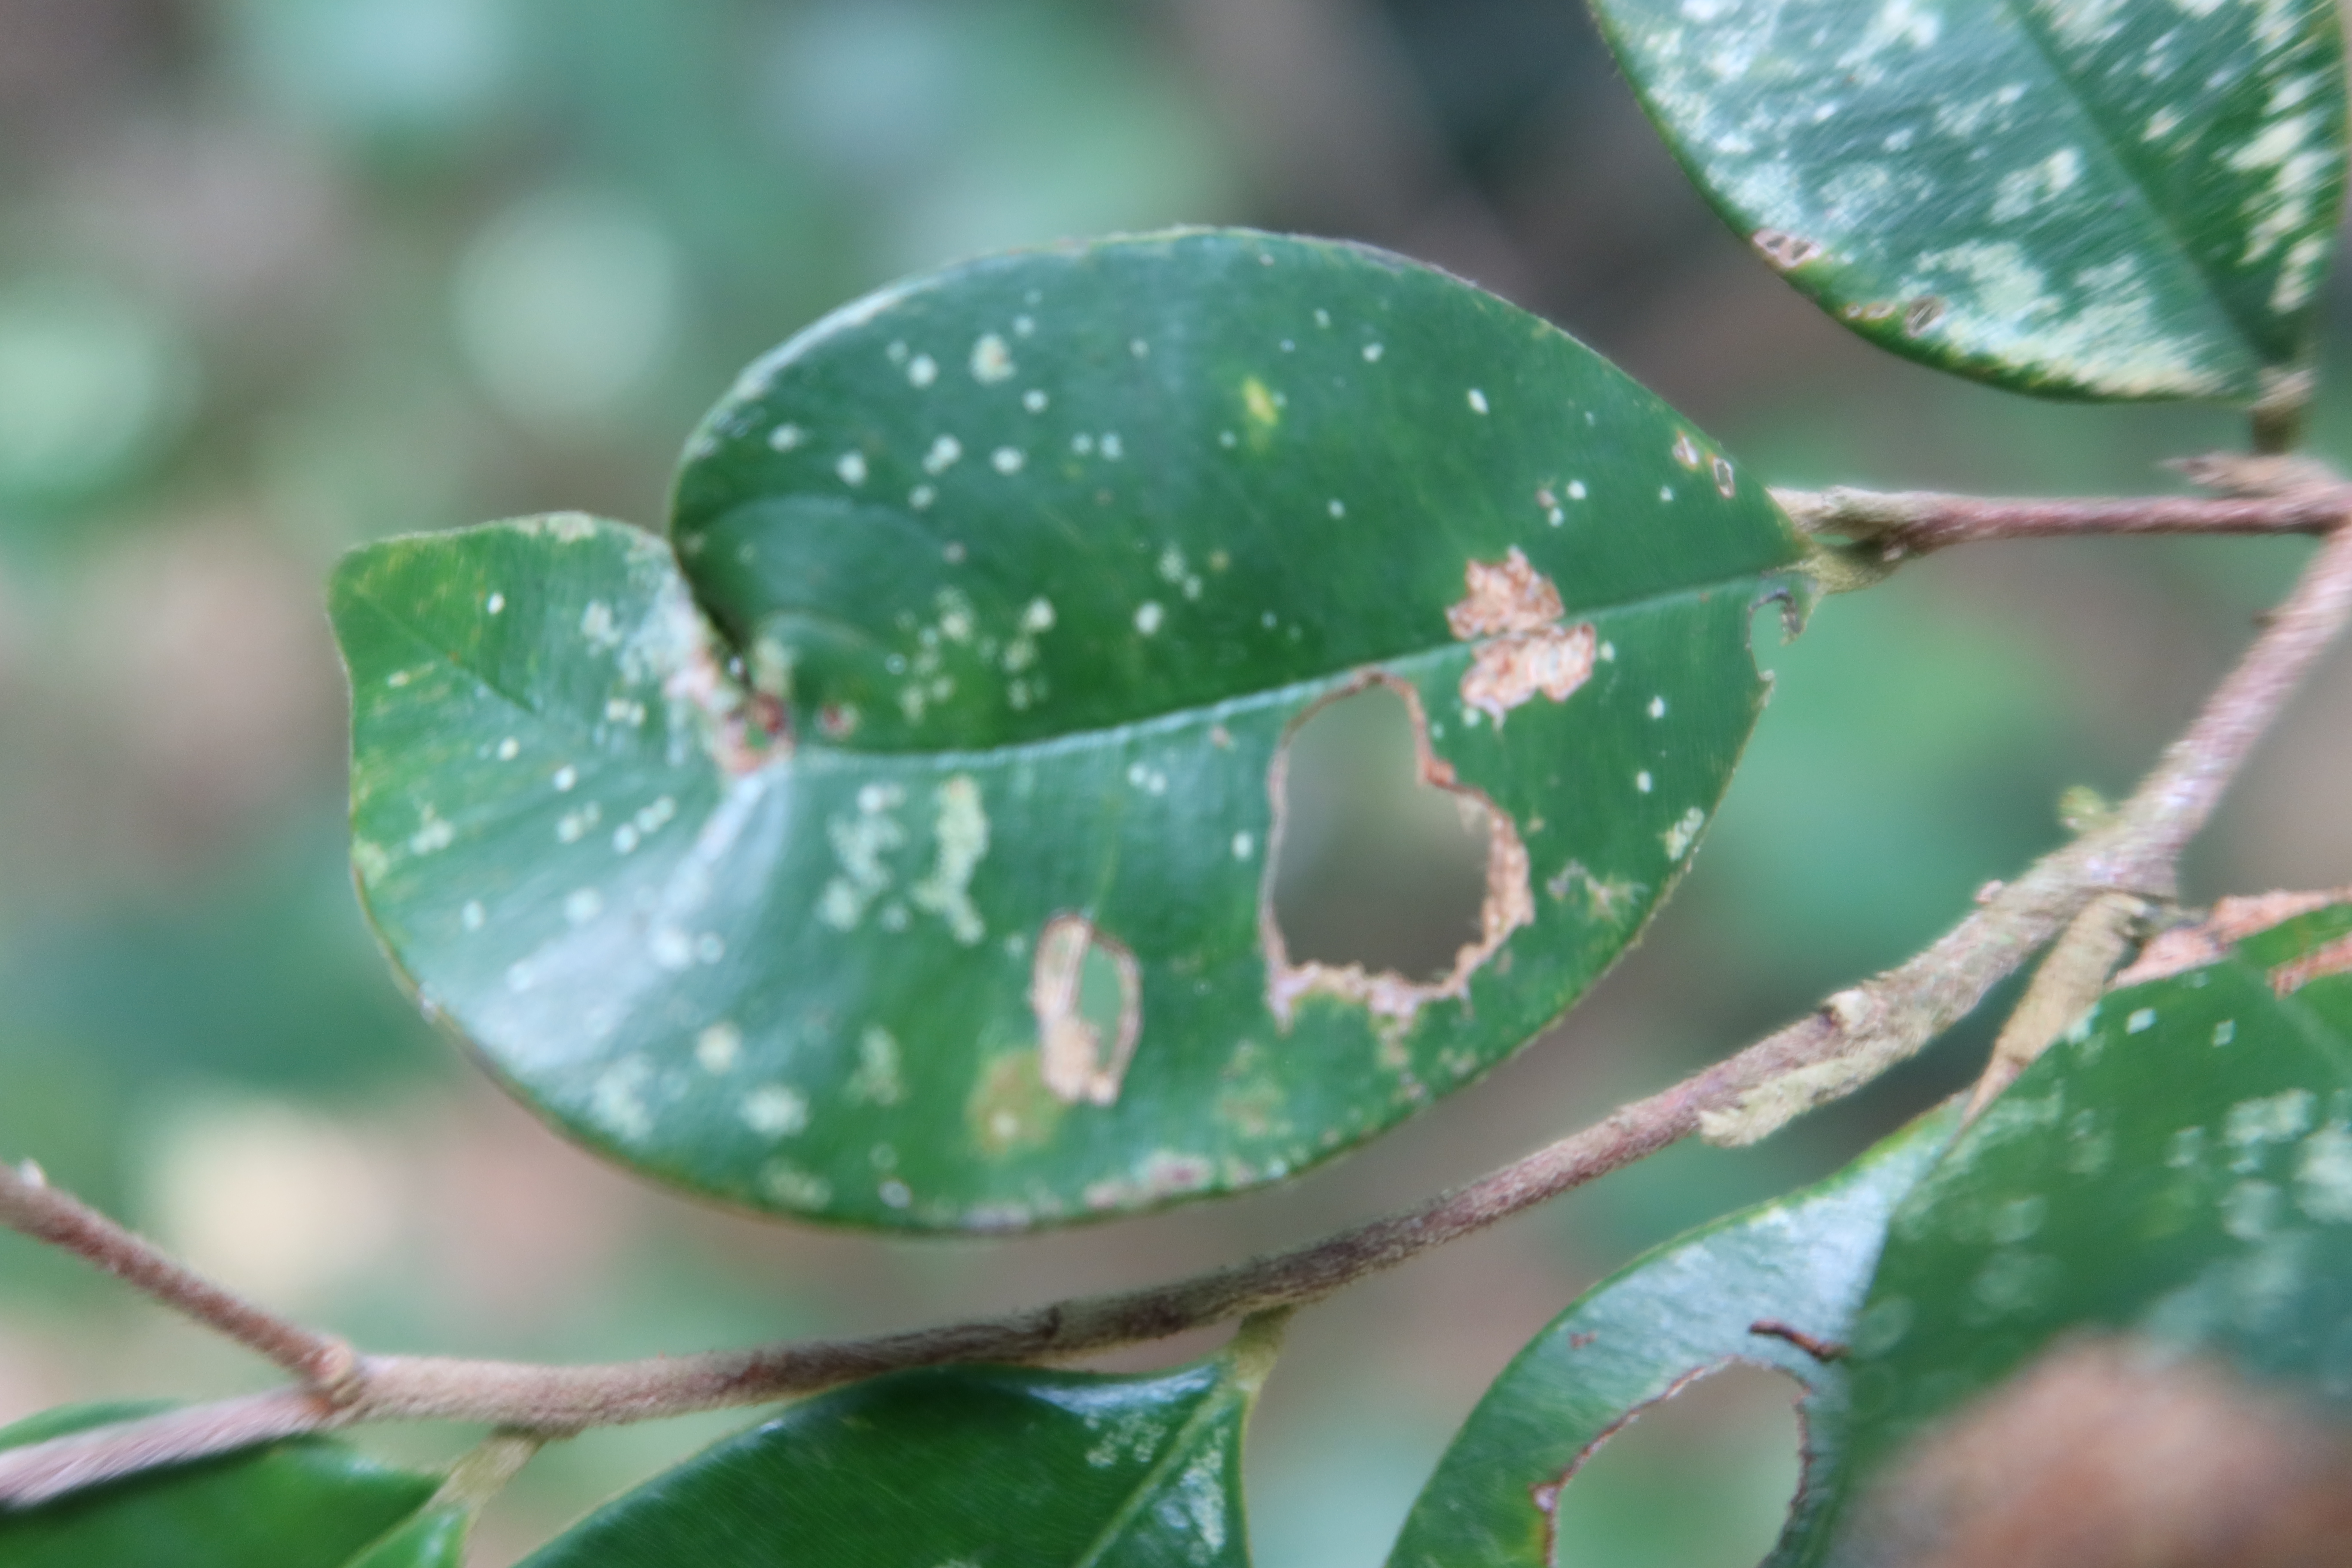
Label: Anthracnose